Computational chemistry

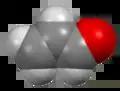
An acrolein molecule. DFT gives good results in the prediction of sensitivity of some nanostructures to environmental pollutants such as Acrolein.

NP-hard or NP-complete as demonstrated by embedding instances of the Ising model into Hartree-Fock calculations. The Hartree-Fock method involves solving the Roothaan-Hall equations, which scales as formula_10 to formula_7 depending on implementation, with formula_4 being the number of basis functions. The computational cost mainly comes from evaluating and transforming the two-electron integrals. This proof of NP-hardness or NP-completeness comes from embedding problems like the Ising model into the Hartree-Fock formalism.